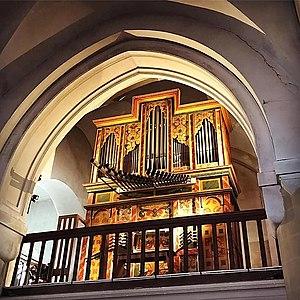
Orgue de Buenafente del Sistal, en l'église Saint-Eloi deFresnes
Le Conservatoire à rayonnement départemental de Fresnes est un conservatoire à rayonnement départemental.